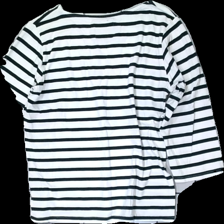
View: back
Type: Top
Category: Ladies
Brand: Not in the list
Brand text on label: Seaside
Colors: White, Blue
Material: 100% Cotton
Pattern: Striped
Cut: Regular
Size: 44
Season: All
Price range: 50-100
Recommended usage: Reuse
Description: White and blue striped top with red text